Northumbrian Small Pipes Society

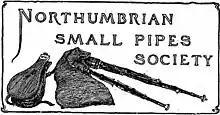
Northumbrian Small Pipes Society logo, by C J Spence c.1894

The Northumbrian Small Pipes Society was founded in 1893, by members of the Society of Antiquaries of Newcastle upon Tyne to promote interest in, and playing of Northumbrian smallpipes, and their music. As it only continued in existence for seven years, it is now regarded primarily as a short-lived precursor to the Northumbrian Pipers' Society. However, despite its short life, it played a significant role, publishing the first tutor for the instrument, J. W. Fenwick's "Instruction Book for the Northumbrian Small-Pipes" (1896), holding regular meetings, and organising annual competitions. In 1894 and 1896–7, the society published Transactions, as well as publishing an account of their Annual Meeting of 1897. As well as Members, who paid an annual 5s. subscription, there was a category of Honorary Playing Members. Since the society's records include the names and addresses of all members, of either kind, they have listed the names and addresses for 37 known pipers. Two articles in the Newcastle Courant, in April 1900, gave an account of their Annual General Meeting, at the Literary and Philosophical Society, and referred to the society as flourishing, with 200 members, of whom almost half were pipers. Officers were elected for the following year; however there is no subsequent record of any formal activity of the society, such as meetings or competitions. In 1906, when the Cloughs played for King Edward VII at Alnwick Castle, an account of this in the Berwickshire News stated that the Northumbrian Small Pipes Society had done some good work in reviving interest, but that 'seven winters had passed without it giving any signs of life'. This suggests that the society had been largely inactive for some time before its final AGM.